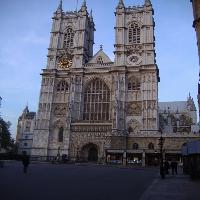
Weather: sun or clear